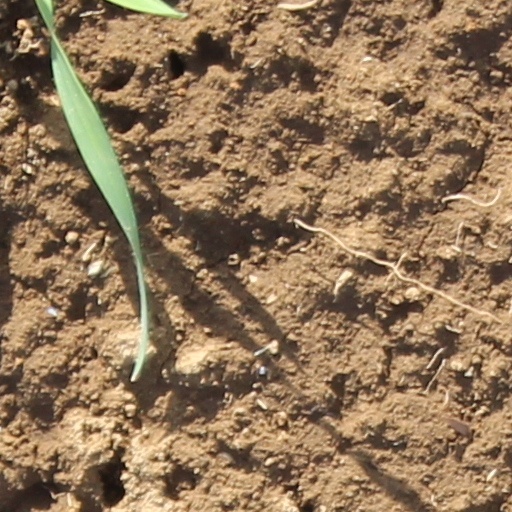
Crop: wheat